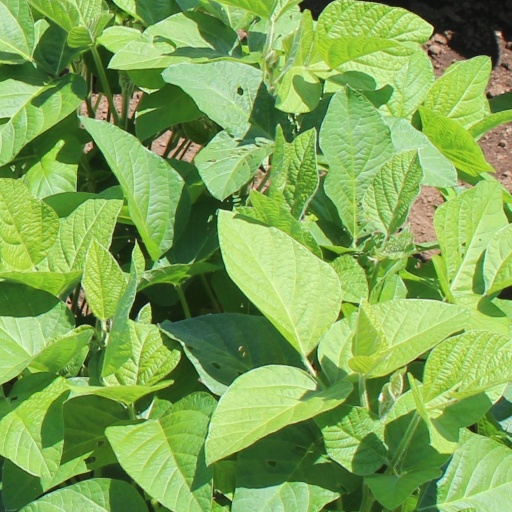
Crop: soybean